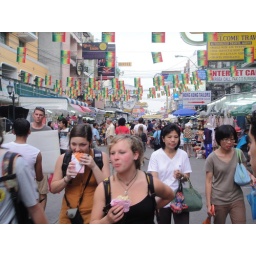
streets of bangkok near kao son road